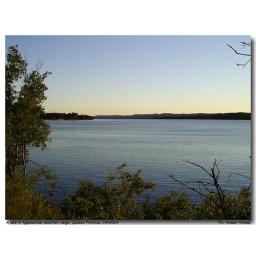
A lake in Appalachian mountains in Quebec